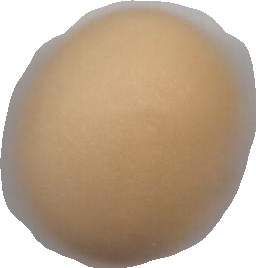
Variety: Grobogan